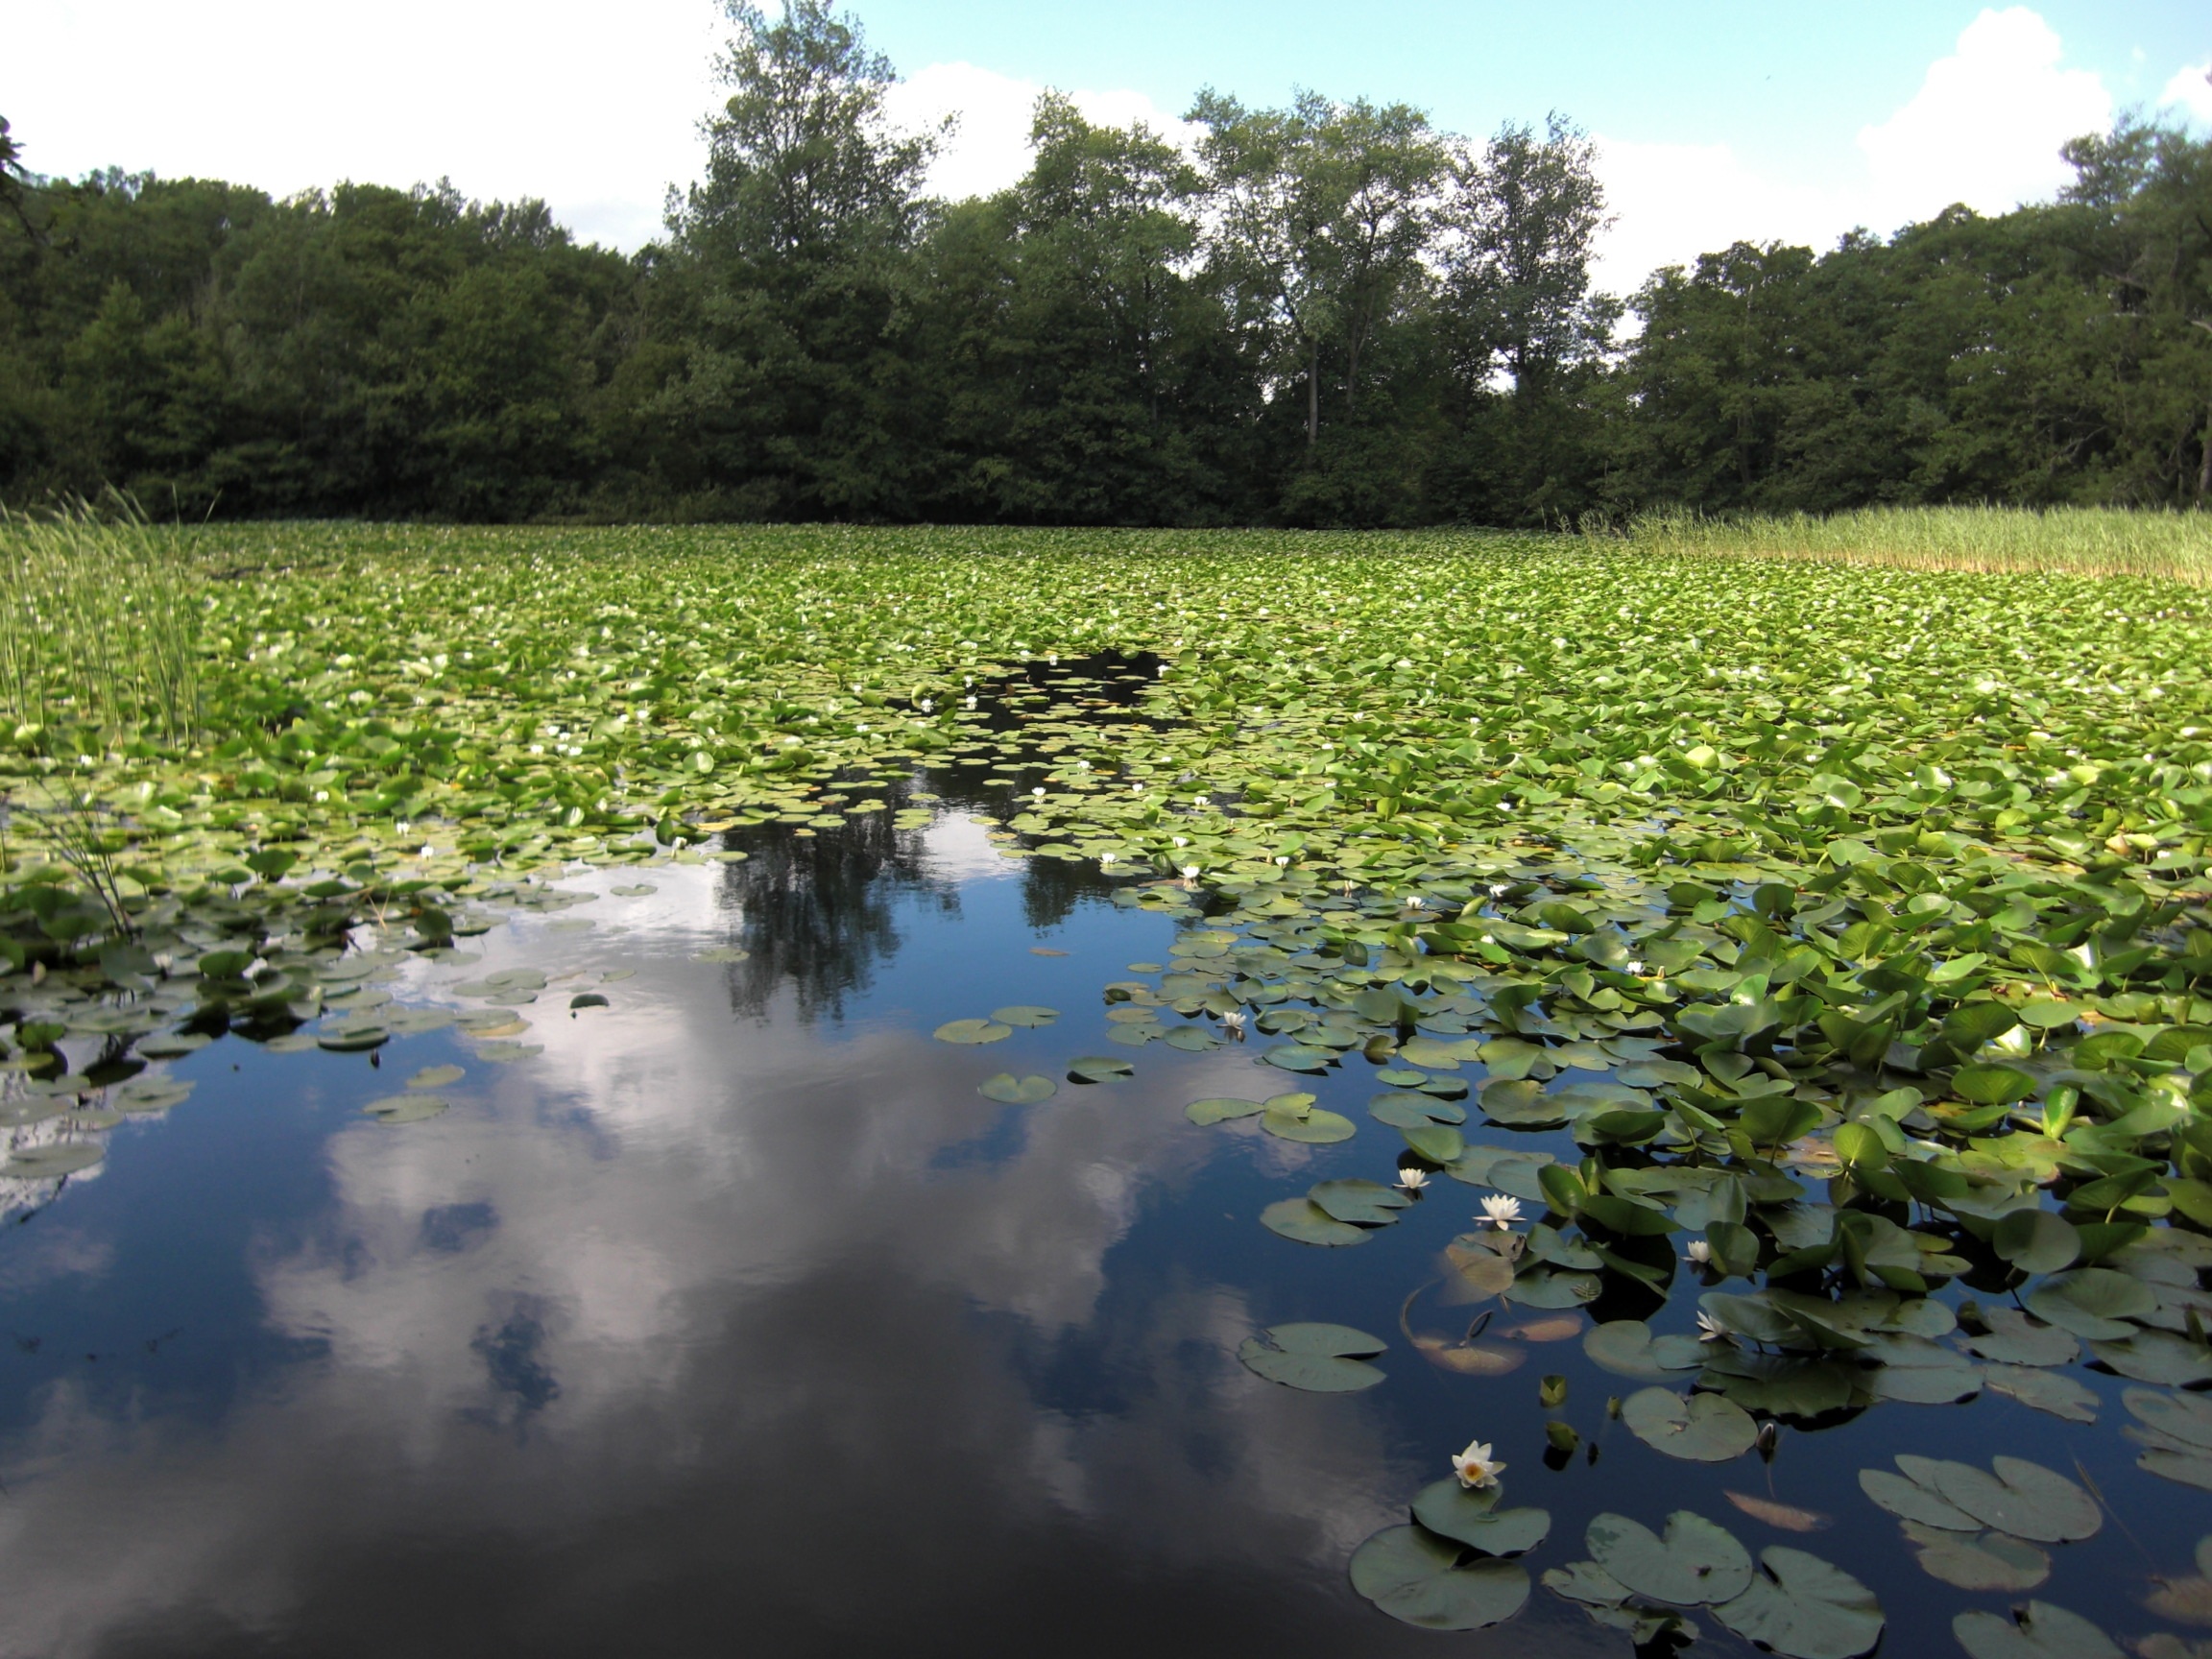
tree, water, nature, grass, marsh, swamp, meadow, flower, lake, pond, reflection, clouds, wetland, habitat, waters, water lilies, ecosystem, flensburg, pools, fish pond, natural environment, cloud reflection, marienh lzung